Plum Lovin'

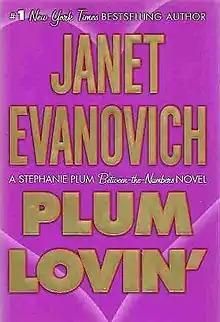
First edition

Plum Lovin' is a 2007 novel by American writer Janet Evanovich. It is the 14th book in the Stephanie Plum series. The audiobook is narrated by Lorelei King.